Richi Puspita Dili

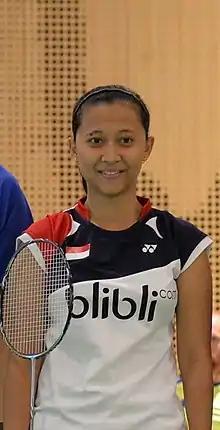

Richi Puspita Dili (born 10 July 1989) is an Indonesian doubles specialist badminton player. She won the girls' doubles title at the 2007 Asian Junior Championships.